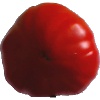
Label: Tomato 3